Volkmarskeller

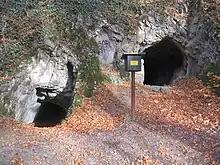
Cave openings at Volkmarskeller in the Harz

Volkmarskeller is the name of a cave that used to have a church next to it in the vicinity of Blankenburg (Harz) in the German state of Saxony-Anhalt.